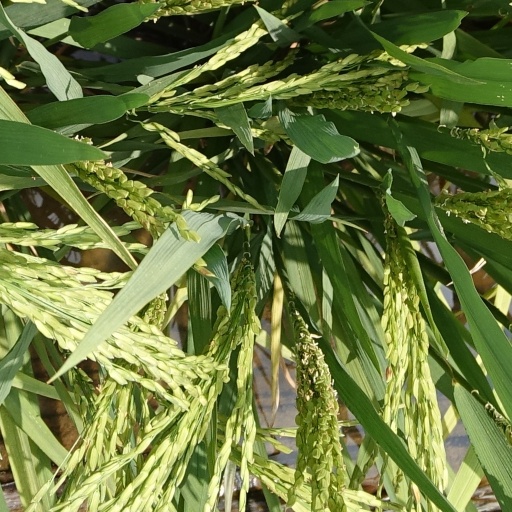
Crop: rice